Pirates of the Caribbean: Armada of the Damned

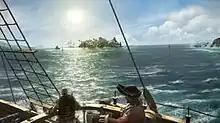
An early gameplay screenshot of "Armada of the Damned", showcasing the open world environment based on the "Pirates of the Caribbean" universe.

"Armada of the Damned" was conceived as an action-adventure role-playing video game played from a third-person perspective and set in an open world environment based on the "Pirates of the Caribbean" universe. The player was to take the role of James Sterling, a pirate captain whose main mission was to travel across the Caribbean Sea and make a reputation for himself. Some of Sterling's features could be directly customized by the player, although "Armada of the Damned" was centered on a choice system that would affect the character's appearance, personality, weapons, attacks, quests, and story developments.